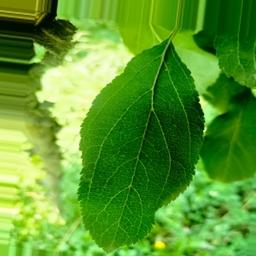
Label: Healthy